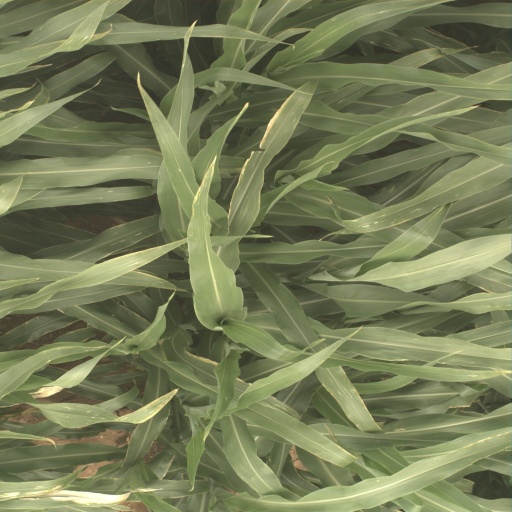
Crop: sorghum